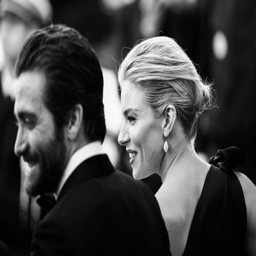
actors attend the opening ceremony and premiere during festival .